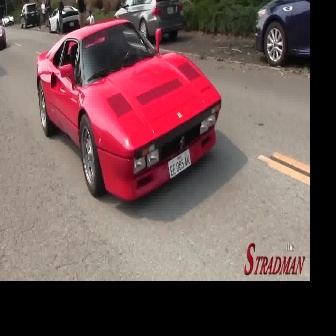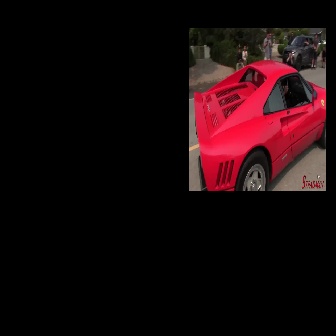
  Please identify the target specified by the bounding box [35,17,221,203] in the first image and locate it in the second image. Return the coordinates in [x_min,y_min,x_max,y_max] format.
Answer: [193,59,325,190]